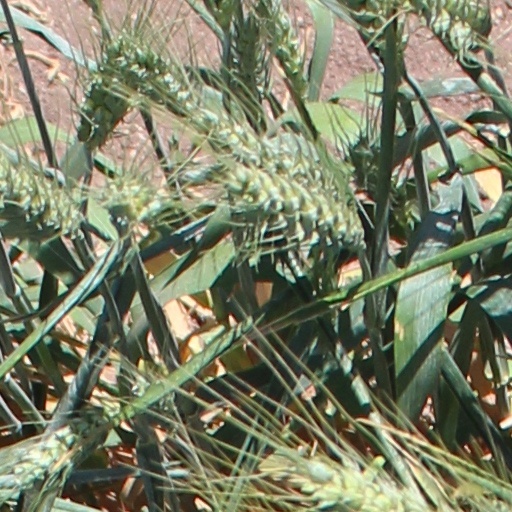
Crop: wheat